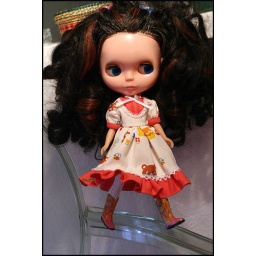
ghost chair walker in a dress by Grass